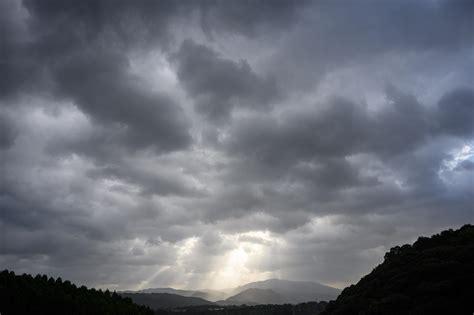
Weather: cloudy or overcast